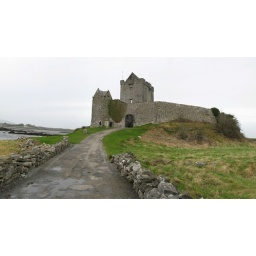
Some kind of castle on the side of the road in County Claire.